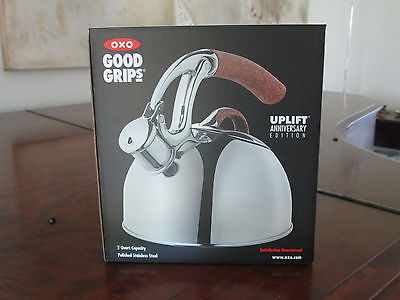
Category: kettle